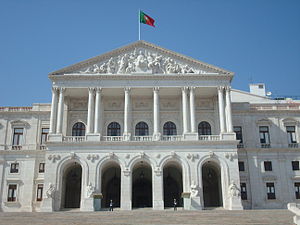
Portugals parlament
Parlamentet mødes i Palácio de São Bento i Lisboa.
Portugals parlament er landets lovgivende forsamling og består af ét kammer. Parlamentet har 230 repræsentanter og mødes i Palácio de São Bento i Lisboa.